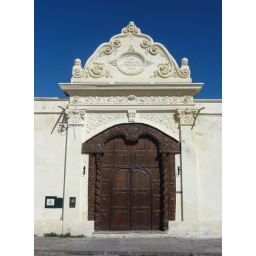
The famous door of the San Bernardo Convent, carved from a carob tree in 1762